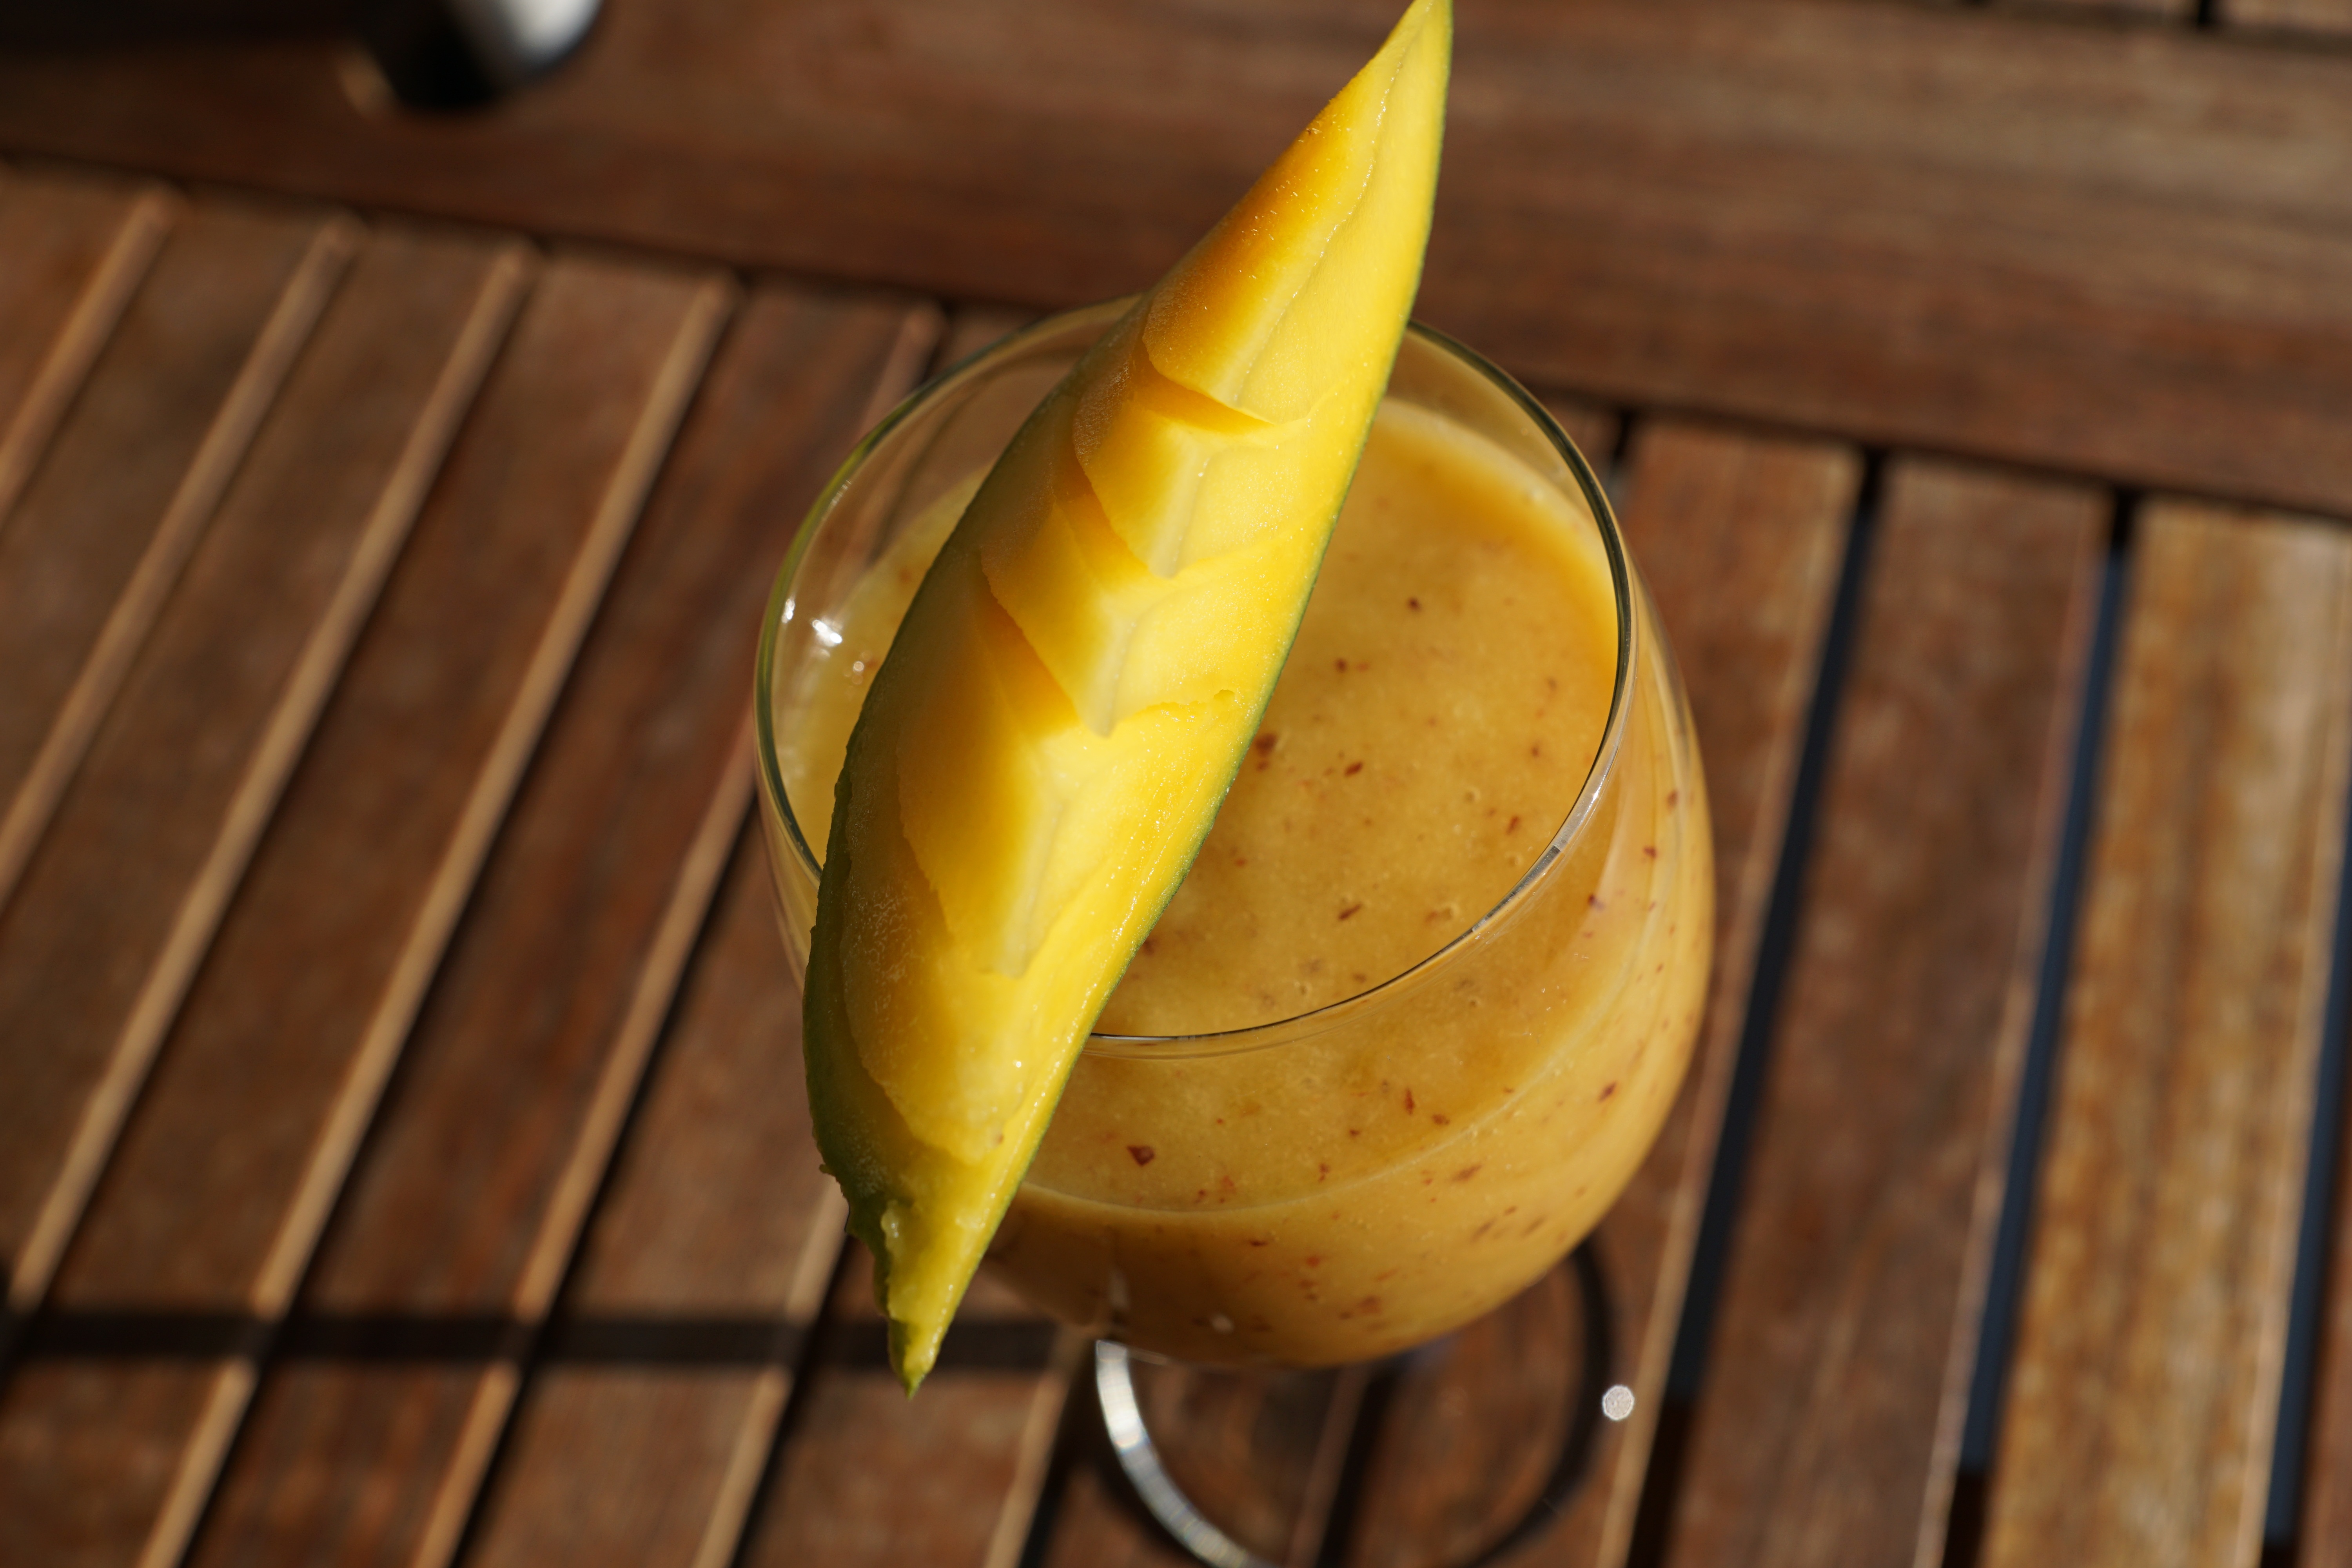
table, plant, wood, fruit, flower, glass, dish, food, produce, vegetable, drink, yellow, banana, healthy, eat, carve, cut, smoothie, coconut, nutrition, mango, vegetables, vitamins, frisch, flowering plant, land plant, banana family